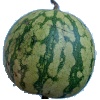
Label: watermelon